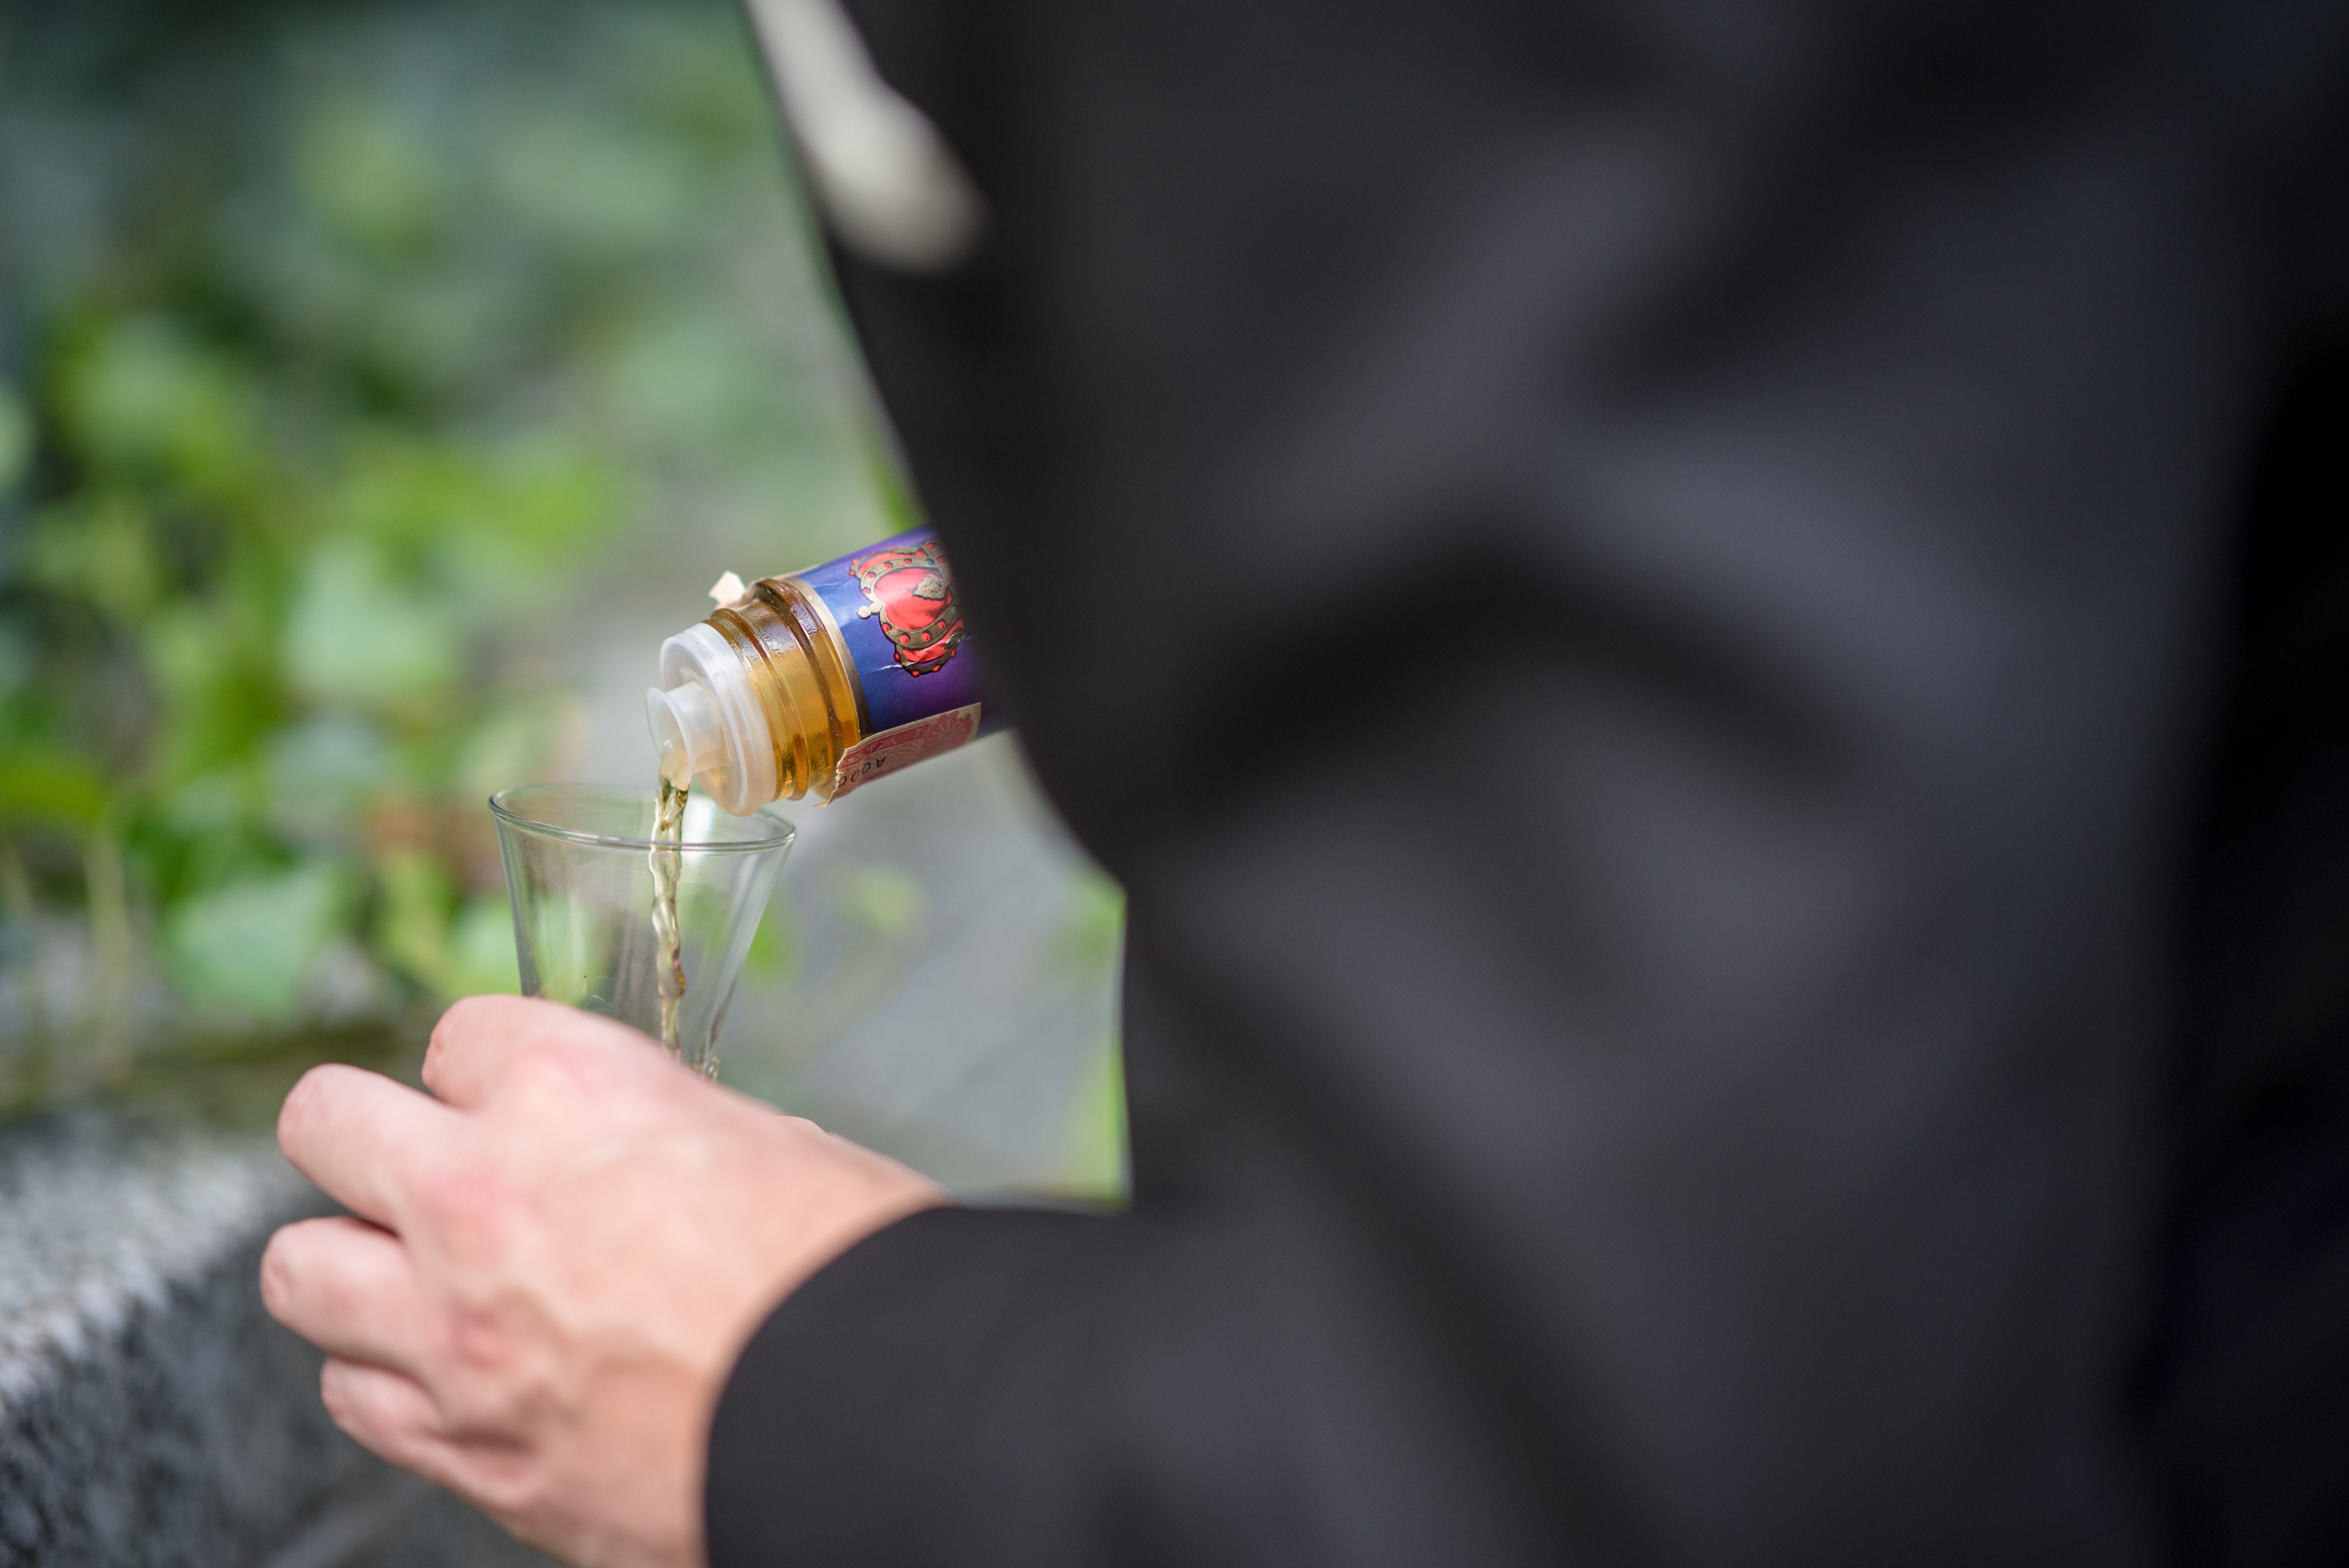
water, drink, hand, alcohol, glass, bottle